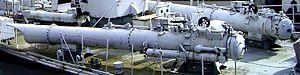
Un tube lance-torpilles est un appareil qui permet aux navires de surface et aux sous-marins, de lancer des torpilles. Il est installé sur le pont ou dans les ponts inférieurs sous la ligne de flottaison. Il fonctionne en éjectant sa charge par air comprimé.